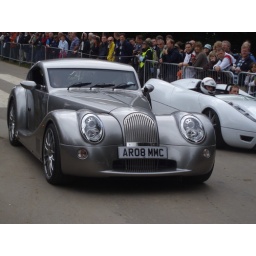
Morgan Aeromax in the supercar run at the Goodwood Festival of Speed. (The white car is the Concept Climax.)(P7110816)